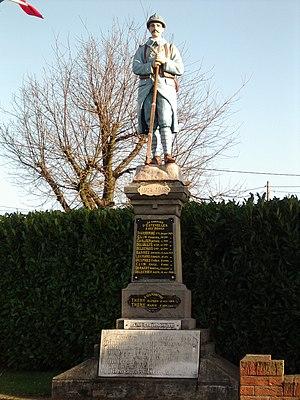
Monument aux morts Estevelles
Estevelles est une commune française située dans le département du Pas-de-Calais en région Hauts-de-France. Elle fait partie de la communaupole de Lens-Liévin qui regroupe 36 communes et comptait 244 561 habitants en 2010. Elle est arrosée par la Deûle canalisée, longue de plus de 60 km. En 1931, la Compagnie des mines de Courrières y installe sa fosse nᵒ 24 - 25. Elle figure parmi les dernières fosses fermées du bassin minier.